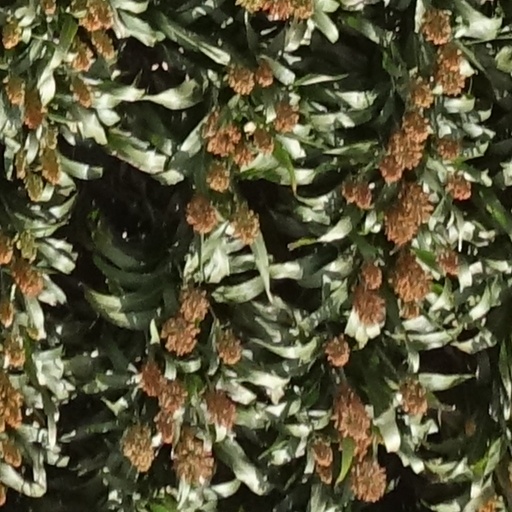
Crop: sorghum